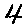
Label: 4